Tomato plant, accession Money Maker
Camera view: tilt-top (135 deg); turntable rotation: 60 degrees
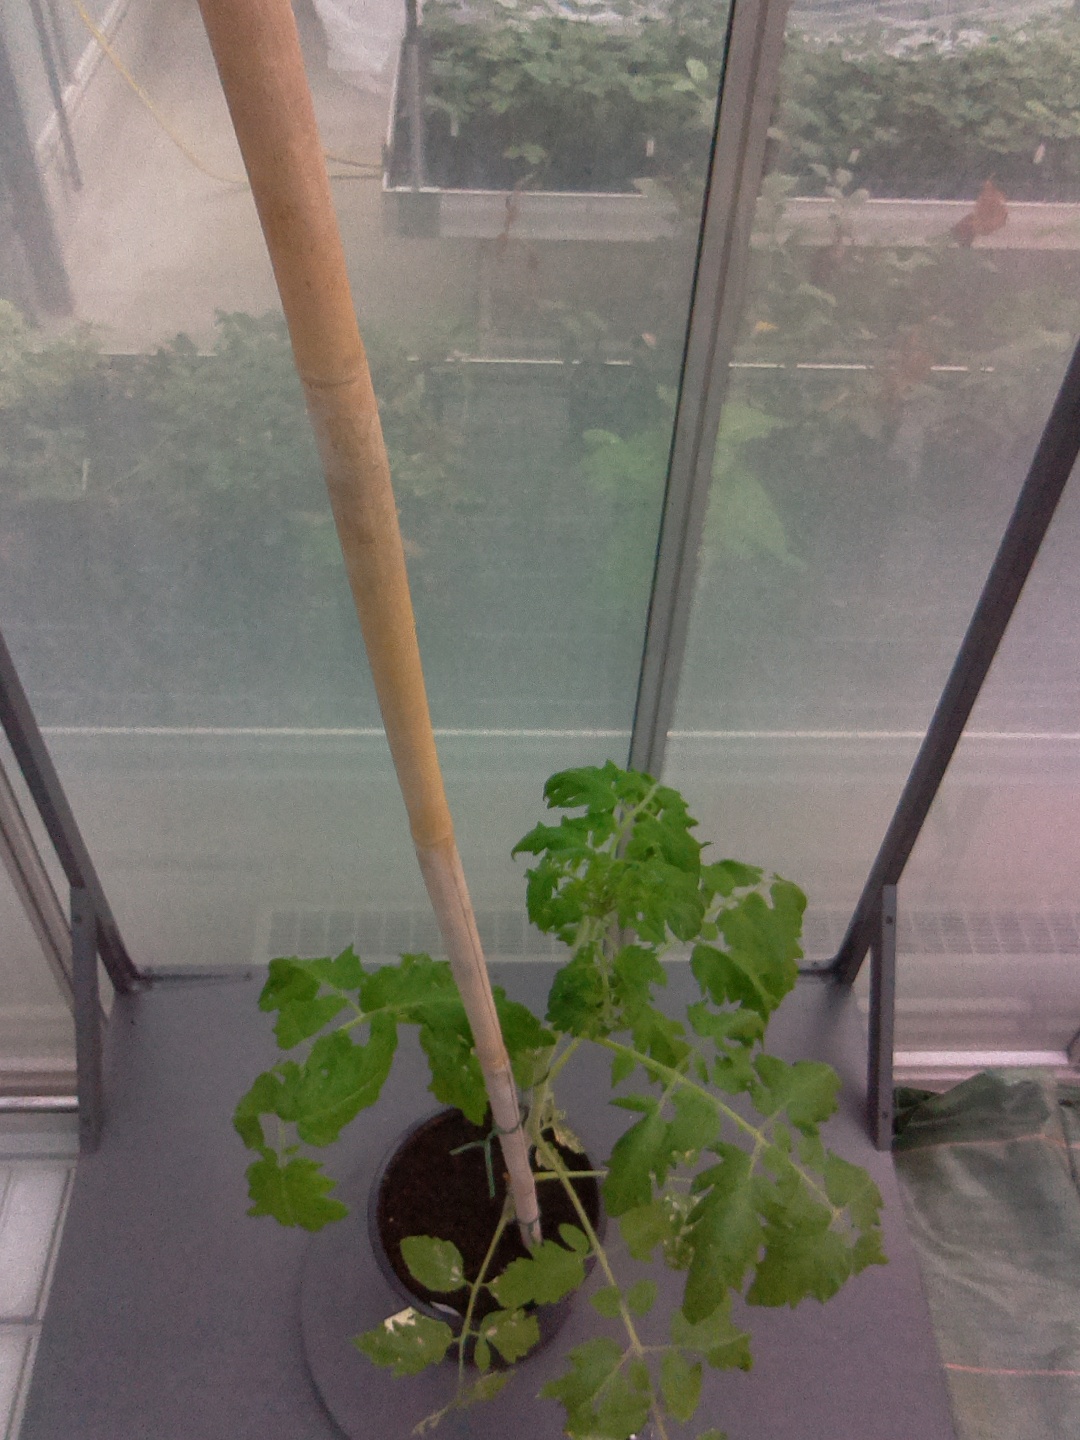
BBCH growth stage 53: 3 inflorescences visible